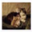
Label: cat